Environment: real
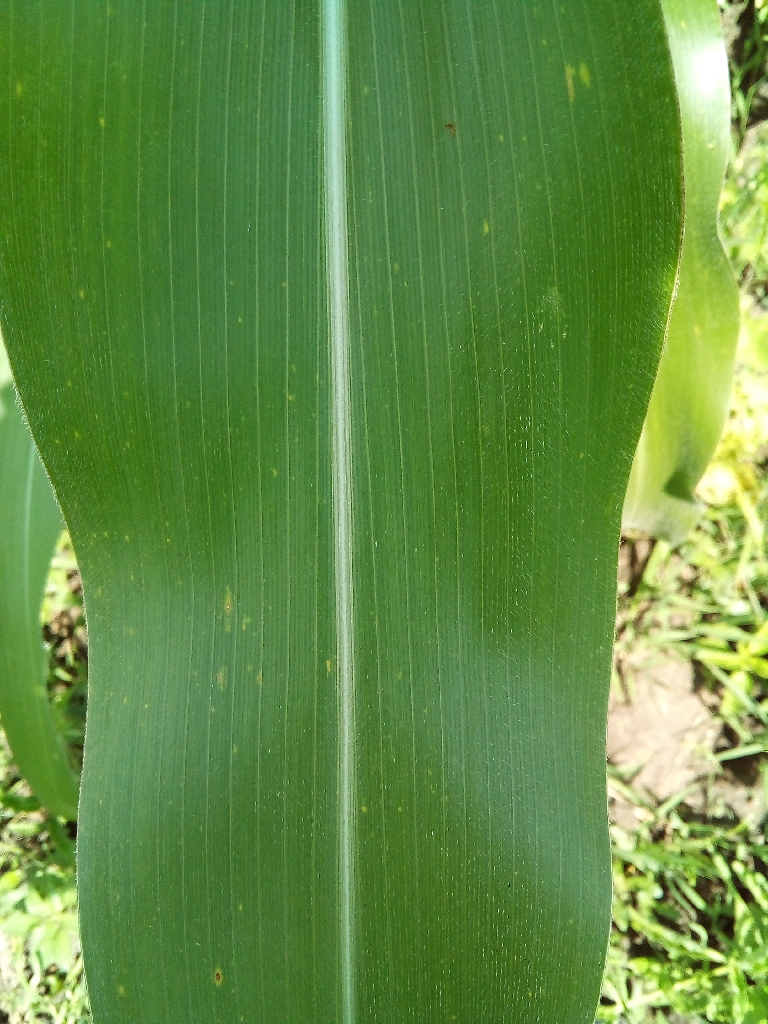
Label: healthy